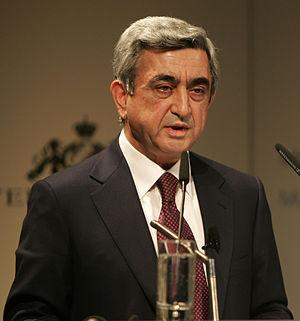
L'élection présidentielle arménienne de 2013 a eu lieu le 18 février 2013 en Arménie et a vu s'affronter sept candidats, dont le Président sortant, Serge Sarkissian, présenté par le Parti républicain d'Arménie et soutenu par son allié gouvernemental État de droit. Les principaux partis d'opposition représentés à l'Assemblée nationale n'ont cependant pas présenté de candidats, à l'exception d'Héritage. Les résultats délivrés par la Commission électorale centrale donnent dès le premier tour la réélection de Serge Sarkissian, avec 58,64 % des votes ; le candidat arrivé second, Raffi Hovannisian, obtient 36,74 % des votes et conteste les résultats.